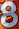
Number: 8